Konevsky Monastery

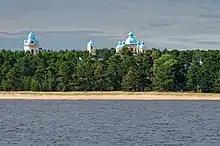
The domes as seen from the lake

Konevsky Monastery ( (as it is written on the seal of the monastery)) is a Russian Orthodox monastery that occupies the Konevets Island in the western part of the Lake Ladoga, Leningrad Oblast, Russian Federation. It is often regarded as the twin monastery with the Valaam Monastery, also located on an island group in the same lake.